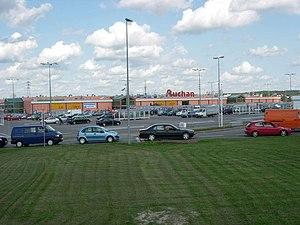
Les relations franco-polonaises désignent les liens, échanges, confrontations, collaborations et rencontres, d’ordre économique, diplomatique, et culturel, qu’ont entretenus hier et entretiennent aujourd’hui la Pologne et la France. Ces relations ont une histoire millénaire, puisque les premiers contacts entre des personnalités publiques relevés dans l'histoire commune des deux pays, remontent au XIᵉ siècle.